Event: Nepal Earthquake
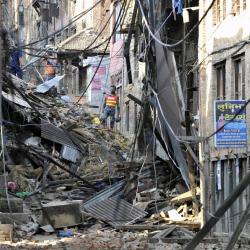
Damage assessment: damage